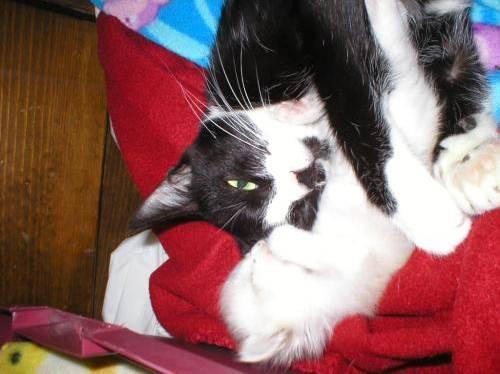
cat